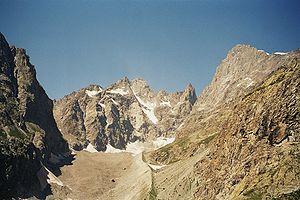
La barre des Écrins est un sommet des Alpes françaises culminant à 4 101 mètres d'altitude. Point culminant du massif des Écrins, du département des Hautes-Alpes et plus généralement du Dauphiné, il est le plus méridional des « 4 000 alpins ». Avant l'annexion de la Savoie en 1860, il était le point culminant de la France.
Le pic Coolidge est un sommet du massif des Écrins, situé à cheval entre les départements de l'Isère et des Hautes-Alpes, qui culmine à 3 775 mètres d'altitude.